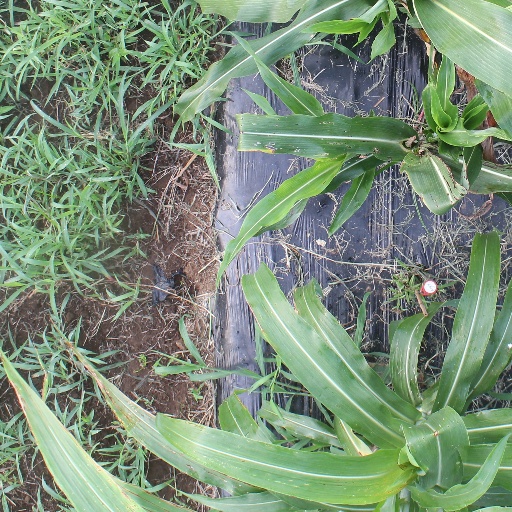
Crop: sorghum